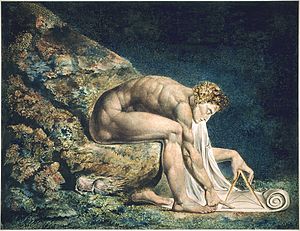
Isaac Newton (Blake)
Kobberstikket Isaac Newton
Værket Isaac Newton af kunstneren William Blake er lavet med pen, blæk og vandfarve og senere udført som kobberstik. Værket er fra 1795, forestiller fysikeren Sir Isaac Newton og måler 460 x 600 mm. Det ejes i dag af Tate Gallery, London.